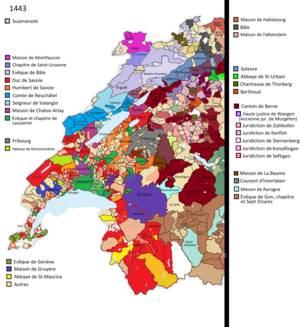
This file was derived from&#x3a
Le canton de Soleure est un canton de Suisse, dont le chef-lieu est Soleure.
L’administration savoyarde du Pays de Vaud définit le territoire et la gestion par les princes de la maison de Savoie, en Pays de Vaud à partir du XIIIᵉ siècle et qui dure jusqu'à l'invasion bernoise en 1536. Le pays de Vaud savoyard était dirigé par le bailli de Vaud, dont le territoire était divisé en châtellenies, ayant à leur tête un châtelain. Leur nombre a varié au cours du temps.
Humbert de Savoie dit le « Bâtard de Savoie » ou encore le « Grand Bâtard de Savoie », né vers 1377 et mort dans son château de Chenaux le 13 octobre 1443, est un seigneur, fils adultérin du comte Amédée VII de Savoie et ainsi demi-frère du futur comte, puis duc Amédée VIII de Savoie.
La principauté épiscopale de Lausanne est une principauté sur laquelle l'évêque de Lausanne exerce un pouvoir temporel. Elle disparaît en 1536 et la majorité de son territoire devient le bailliage bernois de Lausanne, tandis que d'autres parties, comme Albeuve et Bulle deviennent possessions de Fribourg.
La maison de Chalon-Arlay — ou maison d'Orange-Chalon après le mariage en 1386 du seigneur Jean III de Chalon-Arlay avec la princesse Marie des Baux-Orange —, est une importante dynastie de seigneurs du Jura et de princes souverains de la Principauté d'Orange, issue des comtes de Bourgogne, de Mâcon et d'Auxonne, des comtes de Chalon et des anciens princes d'Orange. En lignée agnatique, ce sont des Anscarides d'Ivrée.
La famille de Rarogne est une ancienne famille noble valaisanne éteinte.
La guerre de Fribourg a opposé entre 1447 et 1448 la ville de Fribourg à la maison de Savoie et la ville de Berne. Il s'agit du troisième conflit important entre les deux villes, le premier étant la bataille du Dornbühl en 1298 et le second la guerre de Gümmenen.
Le canton de Fribourg, officiellement État de Fribourg, est un canton bilingue de Suisse, dont le chef-lieu est Fribourg.
François Iᵉʳ de Gruyère, né entre 1416 et 1418 et mort après le 11 mai 1475, fut un comte de Gruyère de 1433 à 1475, maréchal de Savoie, gouverneur et bailli du Canton de Vaud en 1456 et 1458, bailli du Faucigny, conseiller à la cour de Savoie et chevalier.